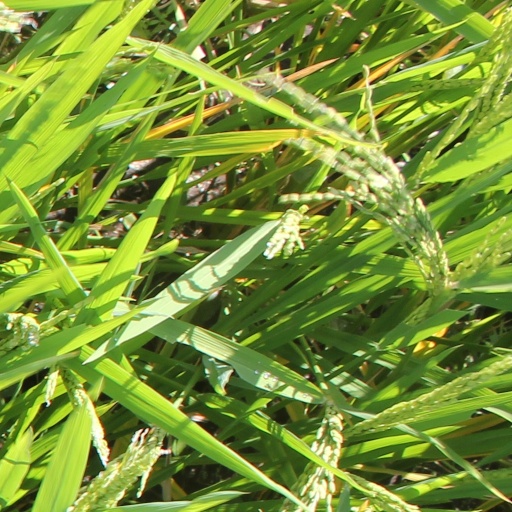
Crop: rice